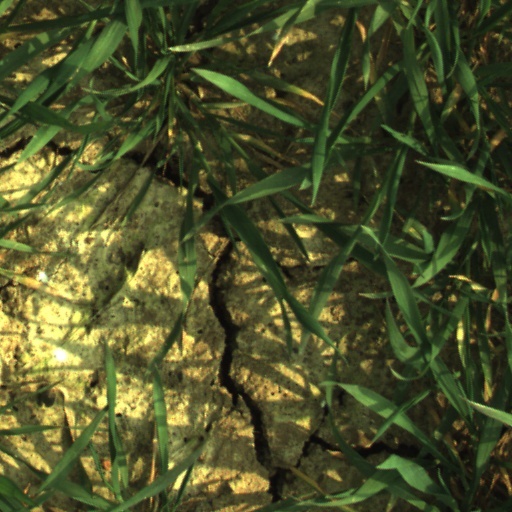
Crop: wheat